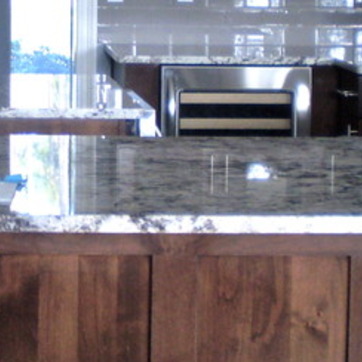
Material: polishedstone